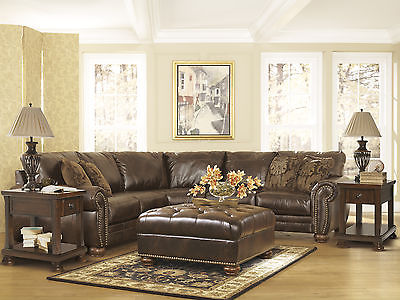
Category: sofa